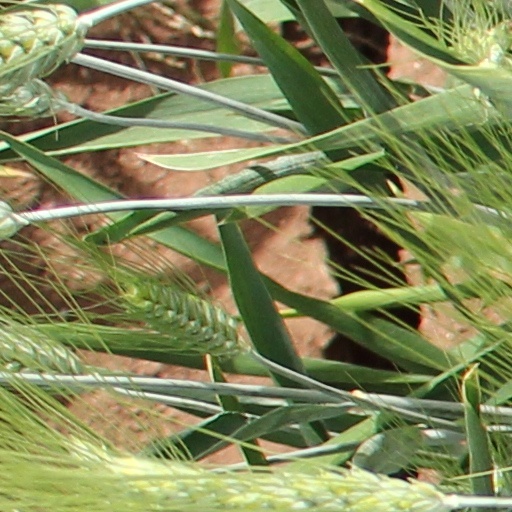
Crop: wheat